Bolehall Swifts F.C.

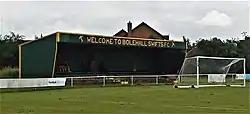
The main stand

The club initially played behind the Jolly Sailor pub near the Castle Grounds in Tamworth, using an old double decker bus as changing rooms. They later moved to Morrows' Field, located to the rear of the Gate Inn in Amington, before purchasing some allotments on Rene Road from a local farmer in 1959 for £350.